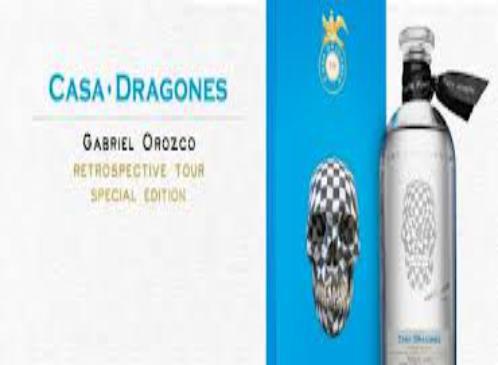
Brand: Casa Dragones
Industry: Food